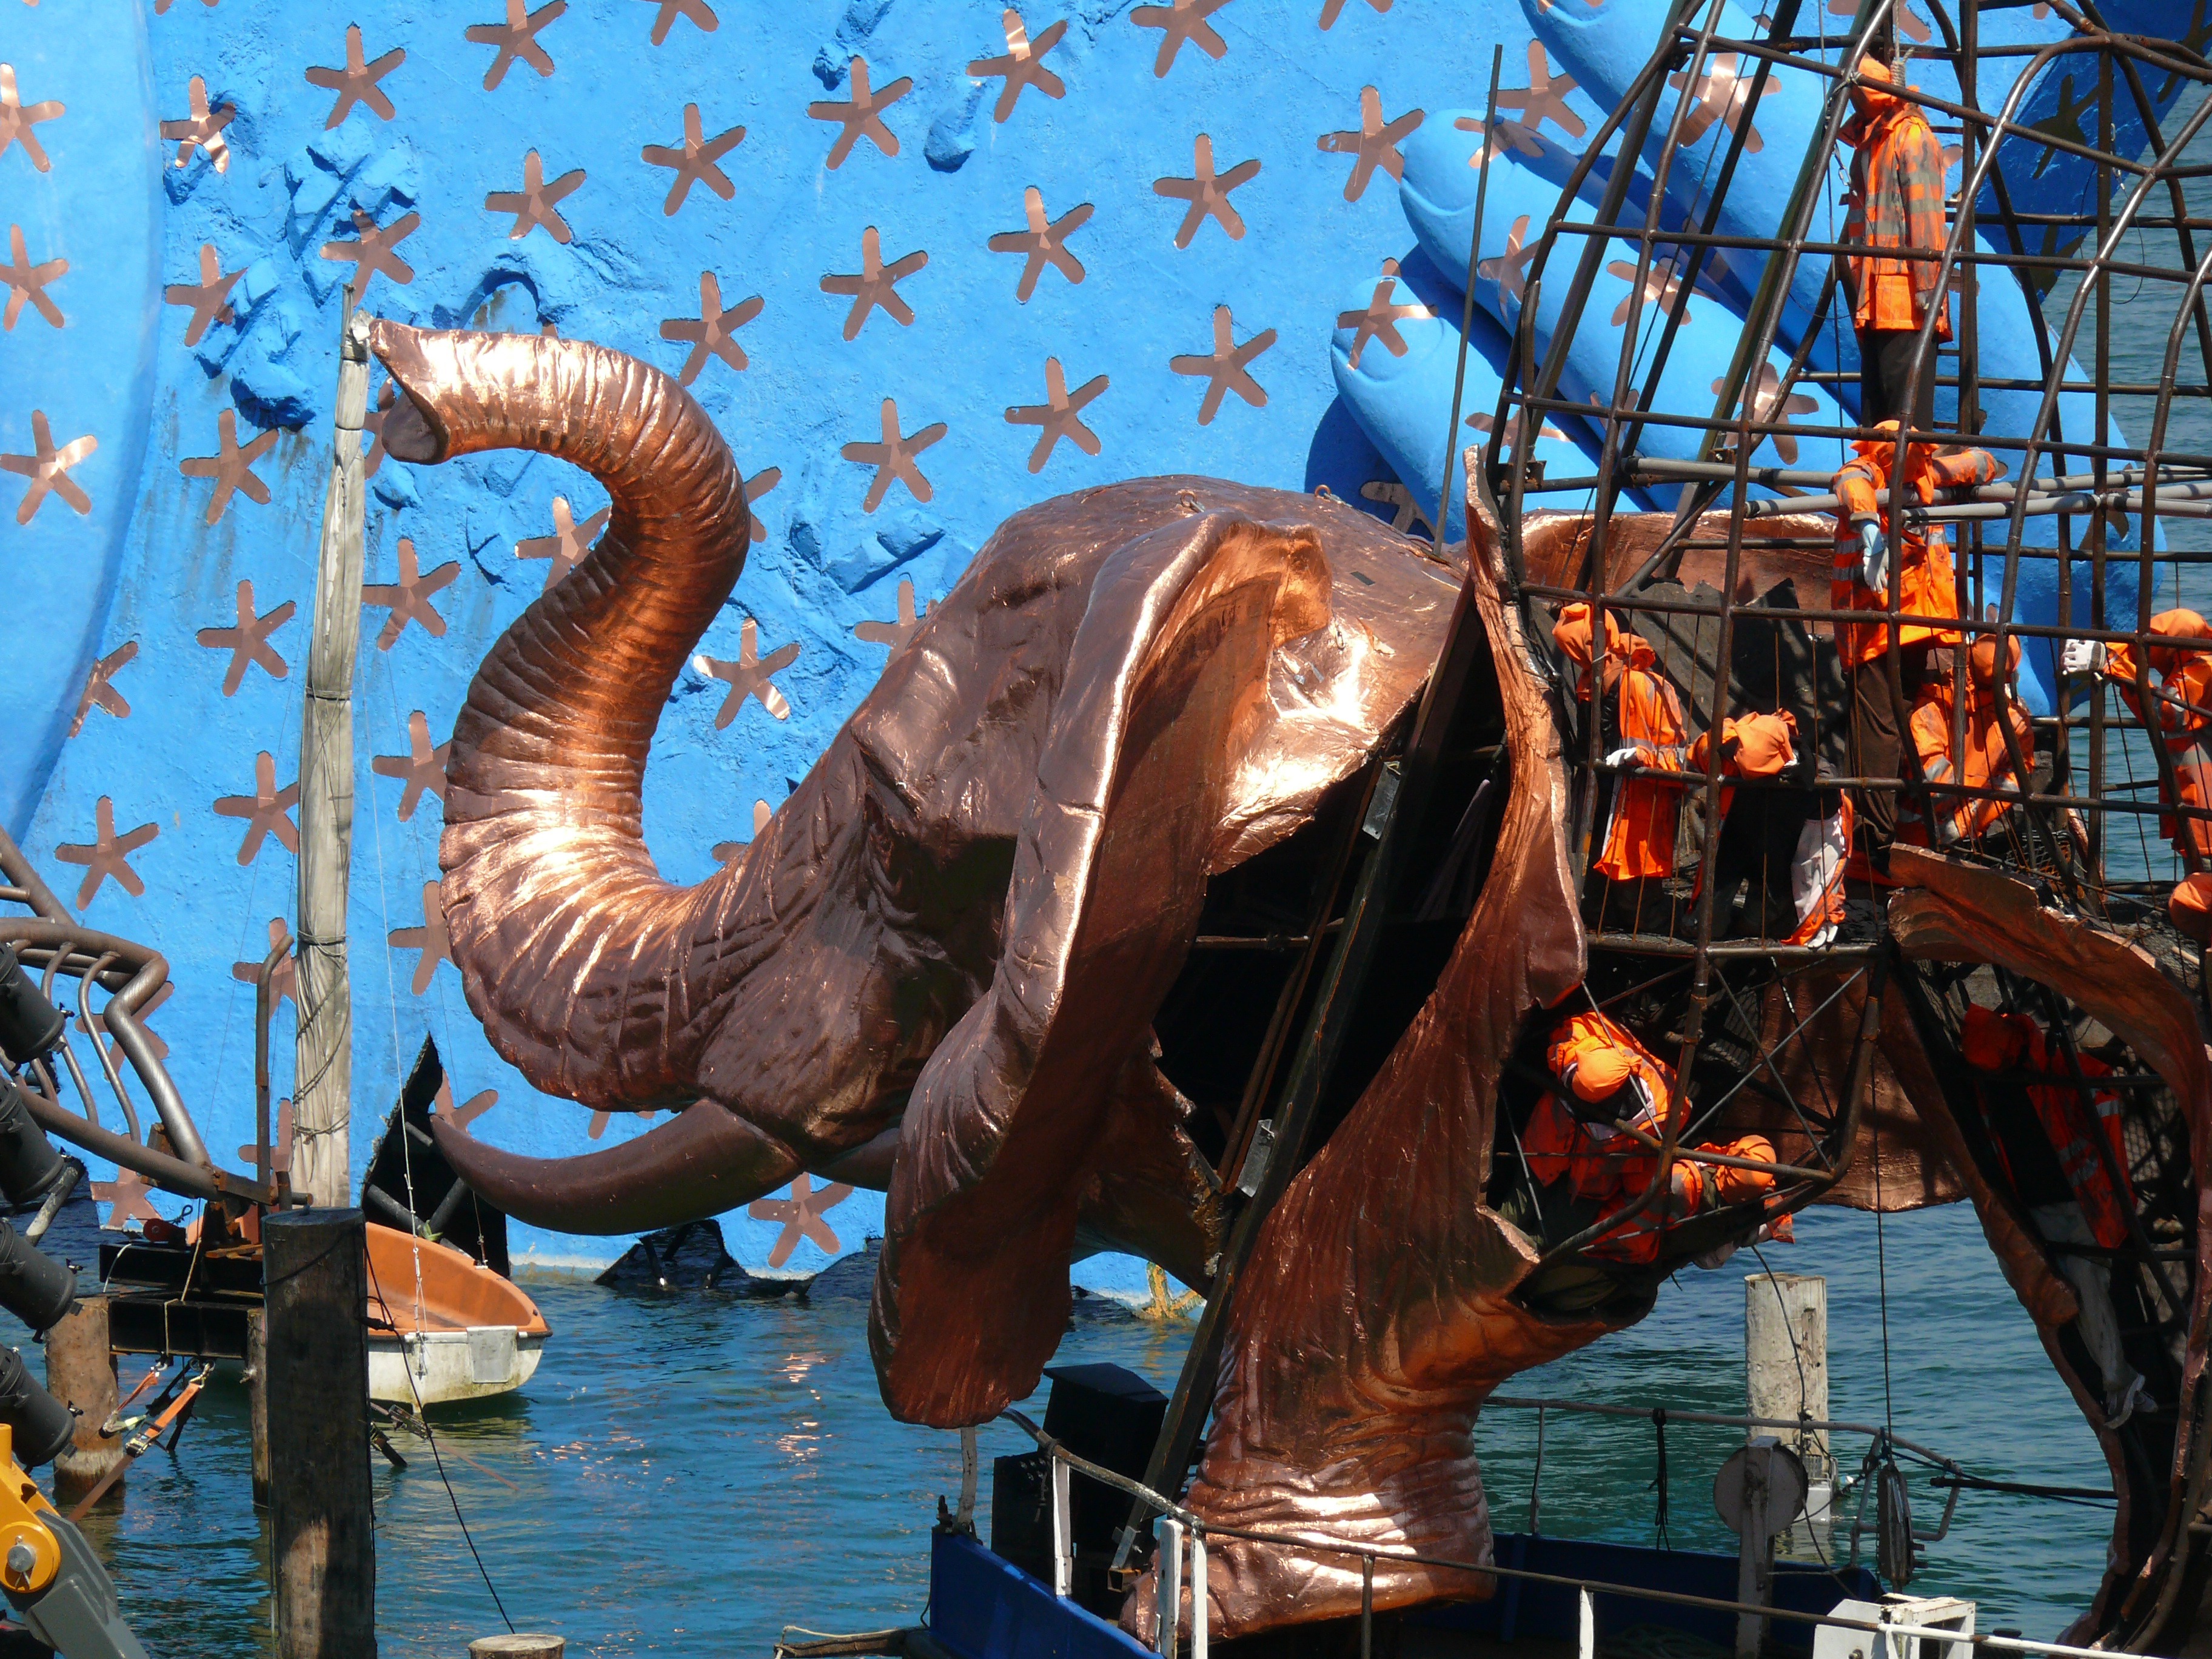
water, recreation, amusement park, elephant, festival, theater, bronze, lake constance, proboscis, bregenz, open air theater